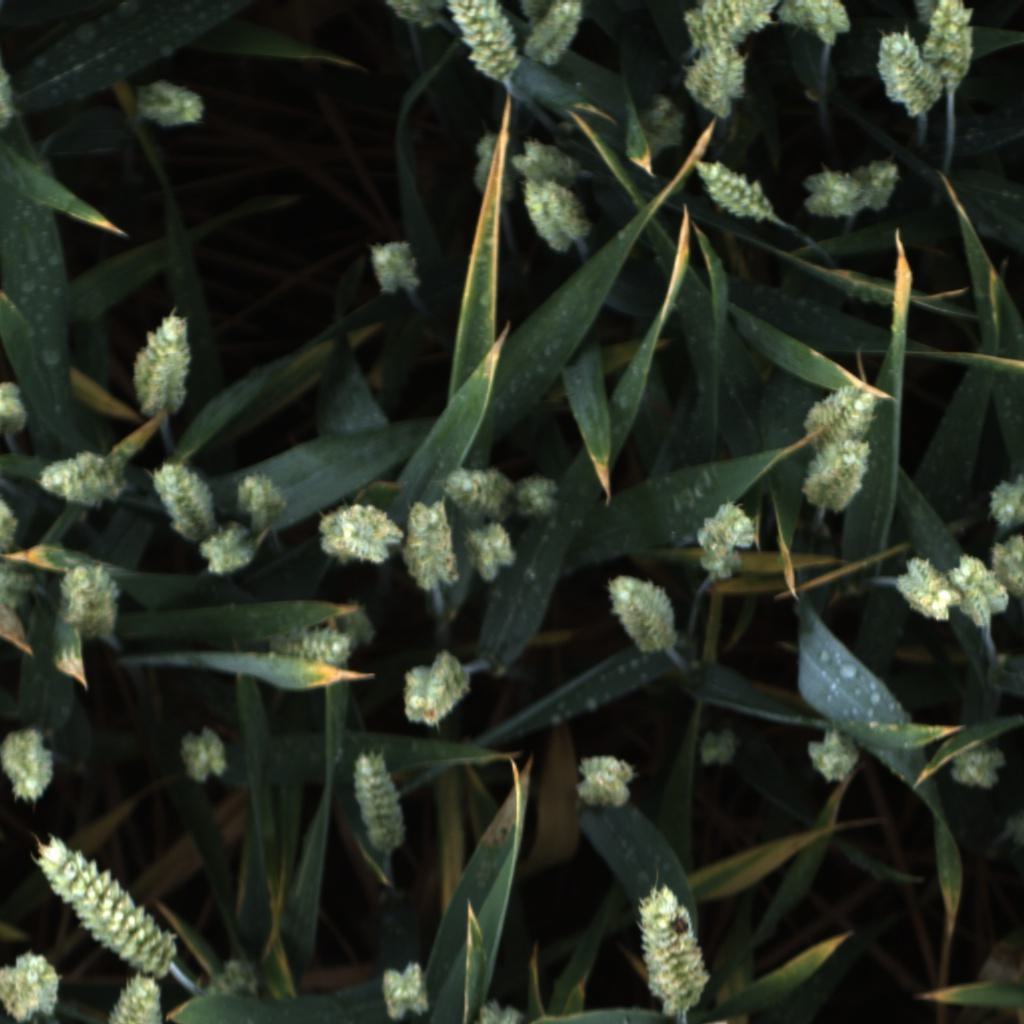
Country: UK
Location: Rothamsted
Wheat development stage: Filling - Ripening